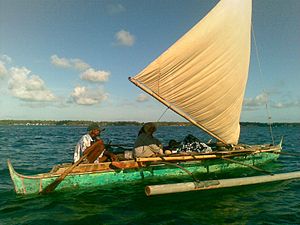
Bajau
Bajau i en karakteristisk vinta.
Folket Bajau eller Bajaw er et folk i det Malayiske øhav. På grund af deres levevis i både regnes de blandt hav-nomaderne.